Historic ferries in Oregon

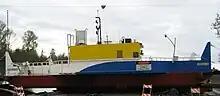
The modern Wheatland Ferry

The first recorded ferry in Oregon was on the Willamette River near present-day Wheatland. This ferry was built during 1843–1844 and operated by Jesse Applegate when he occupied the former Methodist Mission at Mission Bottom. Daniel Matheny later started the Wheatland Ferry in the 1850s around the same location.